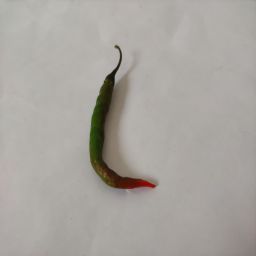
Crop: Chile Pepper
Quality: Ripe